47th Airlift Flight

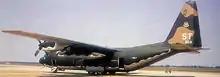
C-130 as flown by the squadron at Forbes and Dyess

In October 1964 the squadron was reactivated at Forbes Air Force Base, Kansas as a Lockheed C-130 Hercules squadron when Tactical Air Command replaced Strategic Air Command as the base operator and the squadron's parent 313th Troop Carrier Wing became the host wing. The squadron frequently deployed crews and aircraft to support the requirements of overseas commanders. With the forthcoming closure of Forbes in 1973, the squadron moved to Dyess Air Force Base, Texas in July 1973, where the 463d Tactical Airlift Wing was adding a third Hercules squadron. However, on 1 August, the squadron was inactivated and its personnel and equipment were transferred to the 774th Tactical Airlift Squadron, which moved to Dyess on paper from Mactan Air Base in the Philippines as the United States withdrew forces from Southeast Asia.